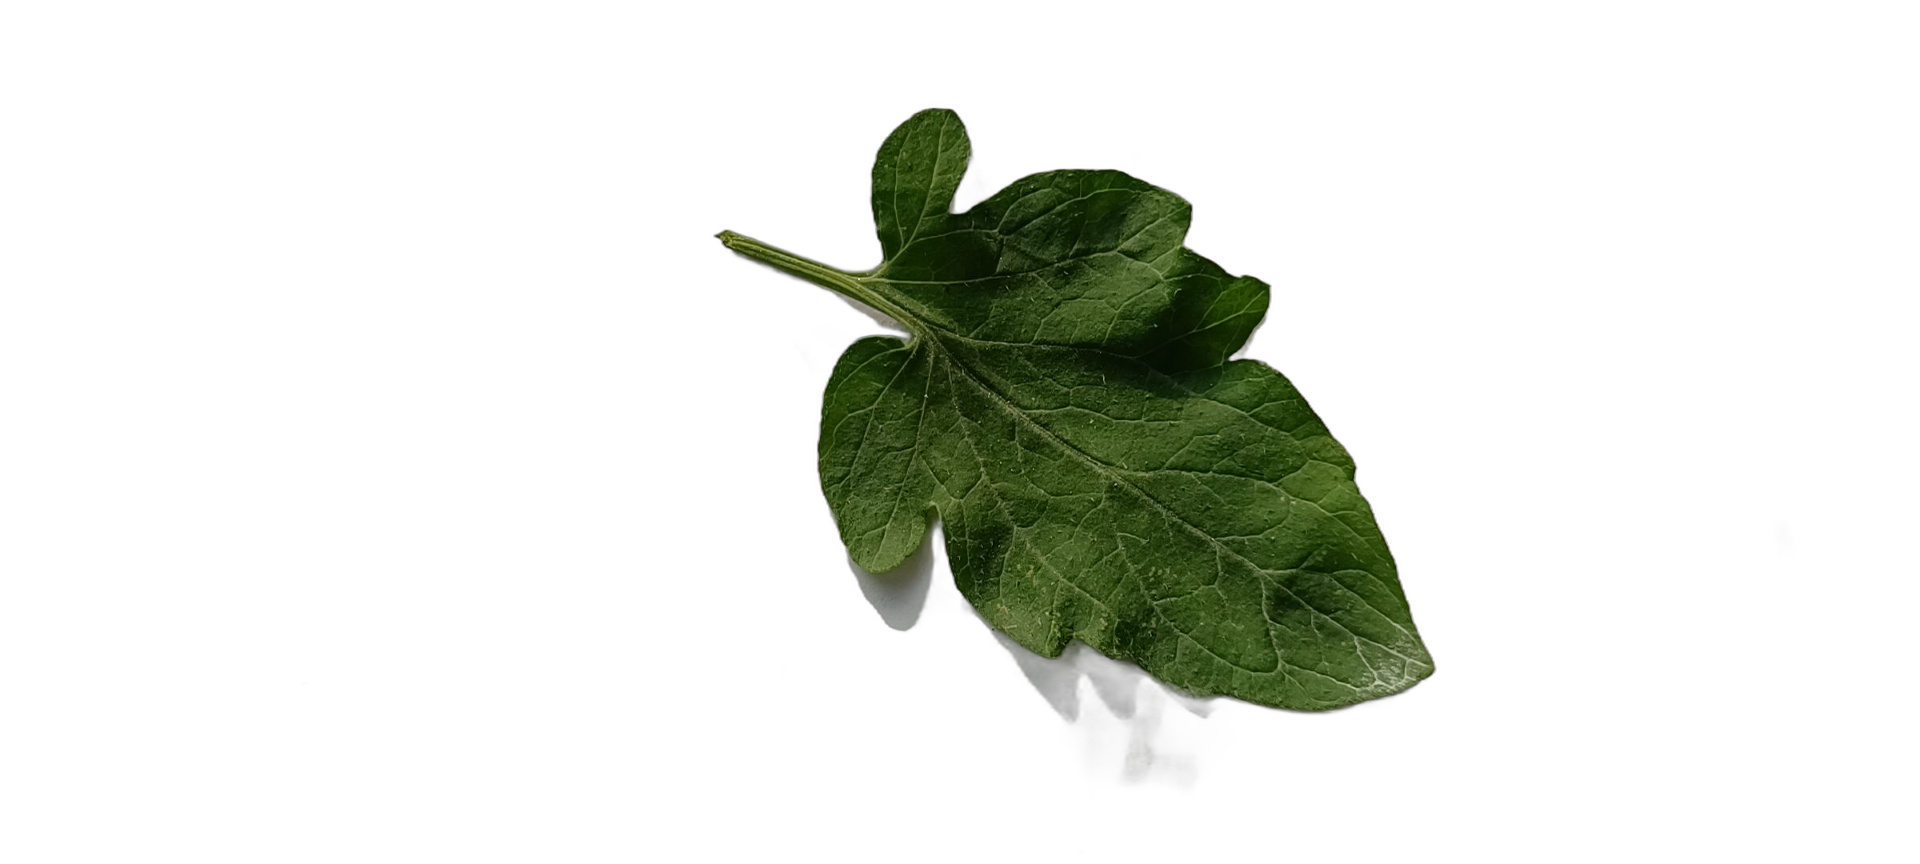
Crop: Tomato
Label: Healthy